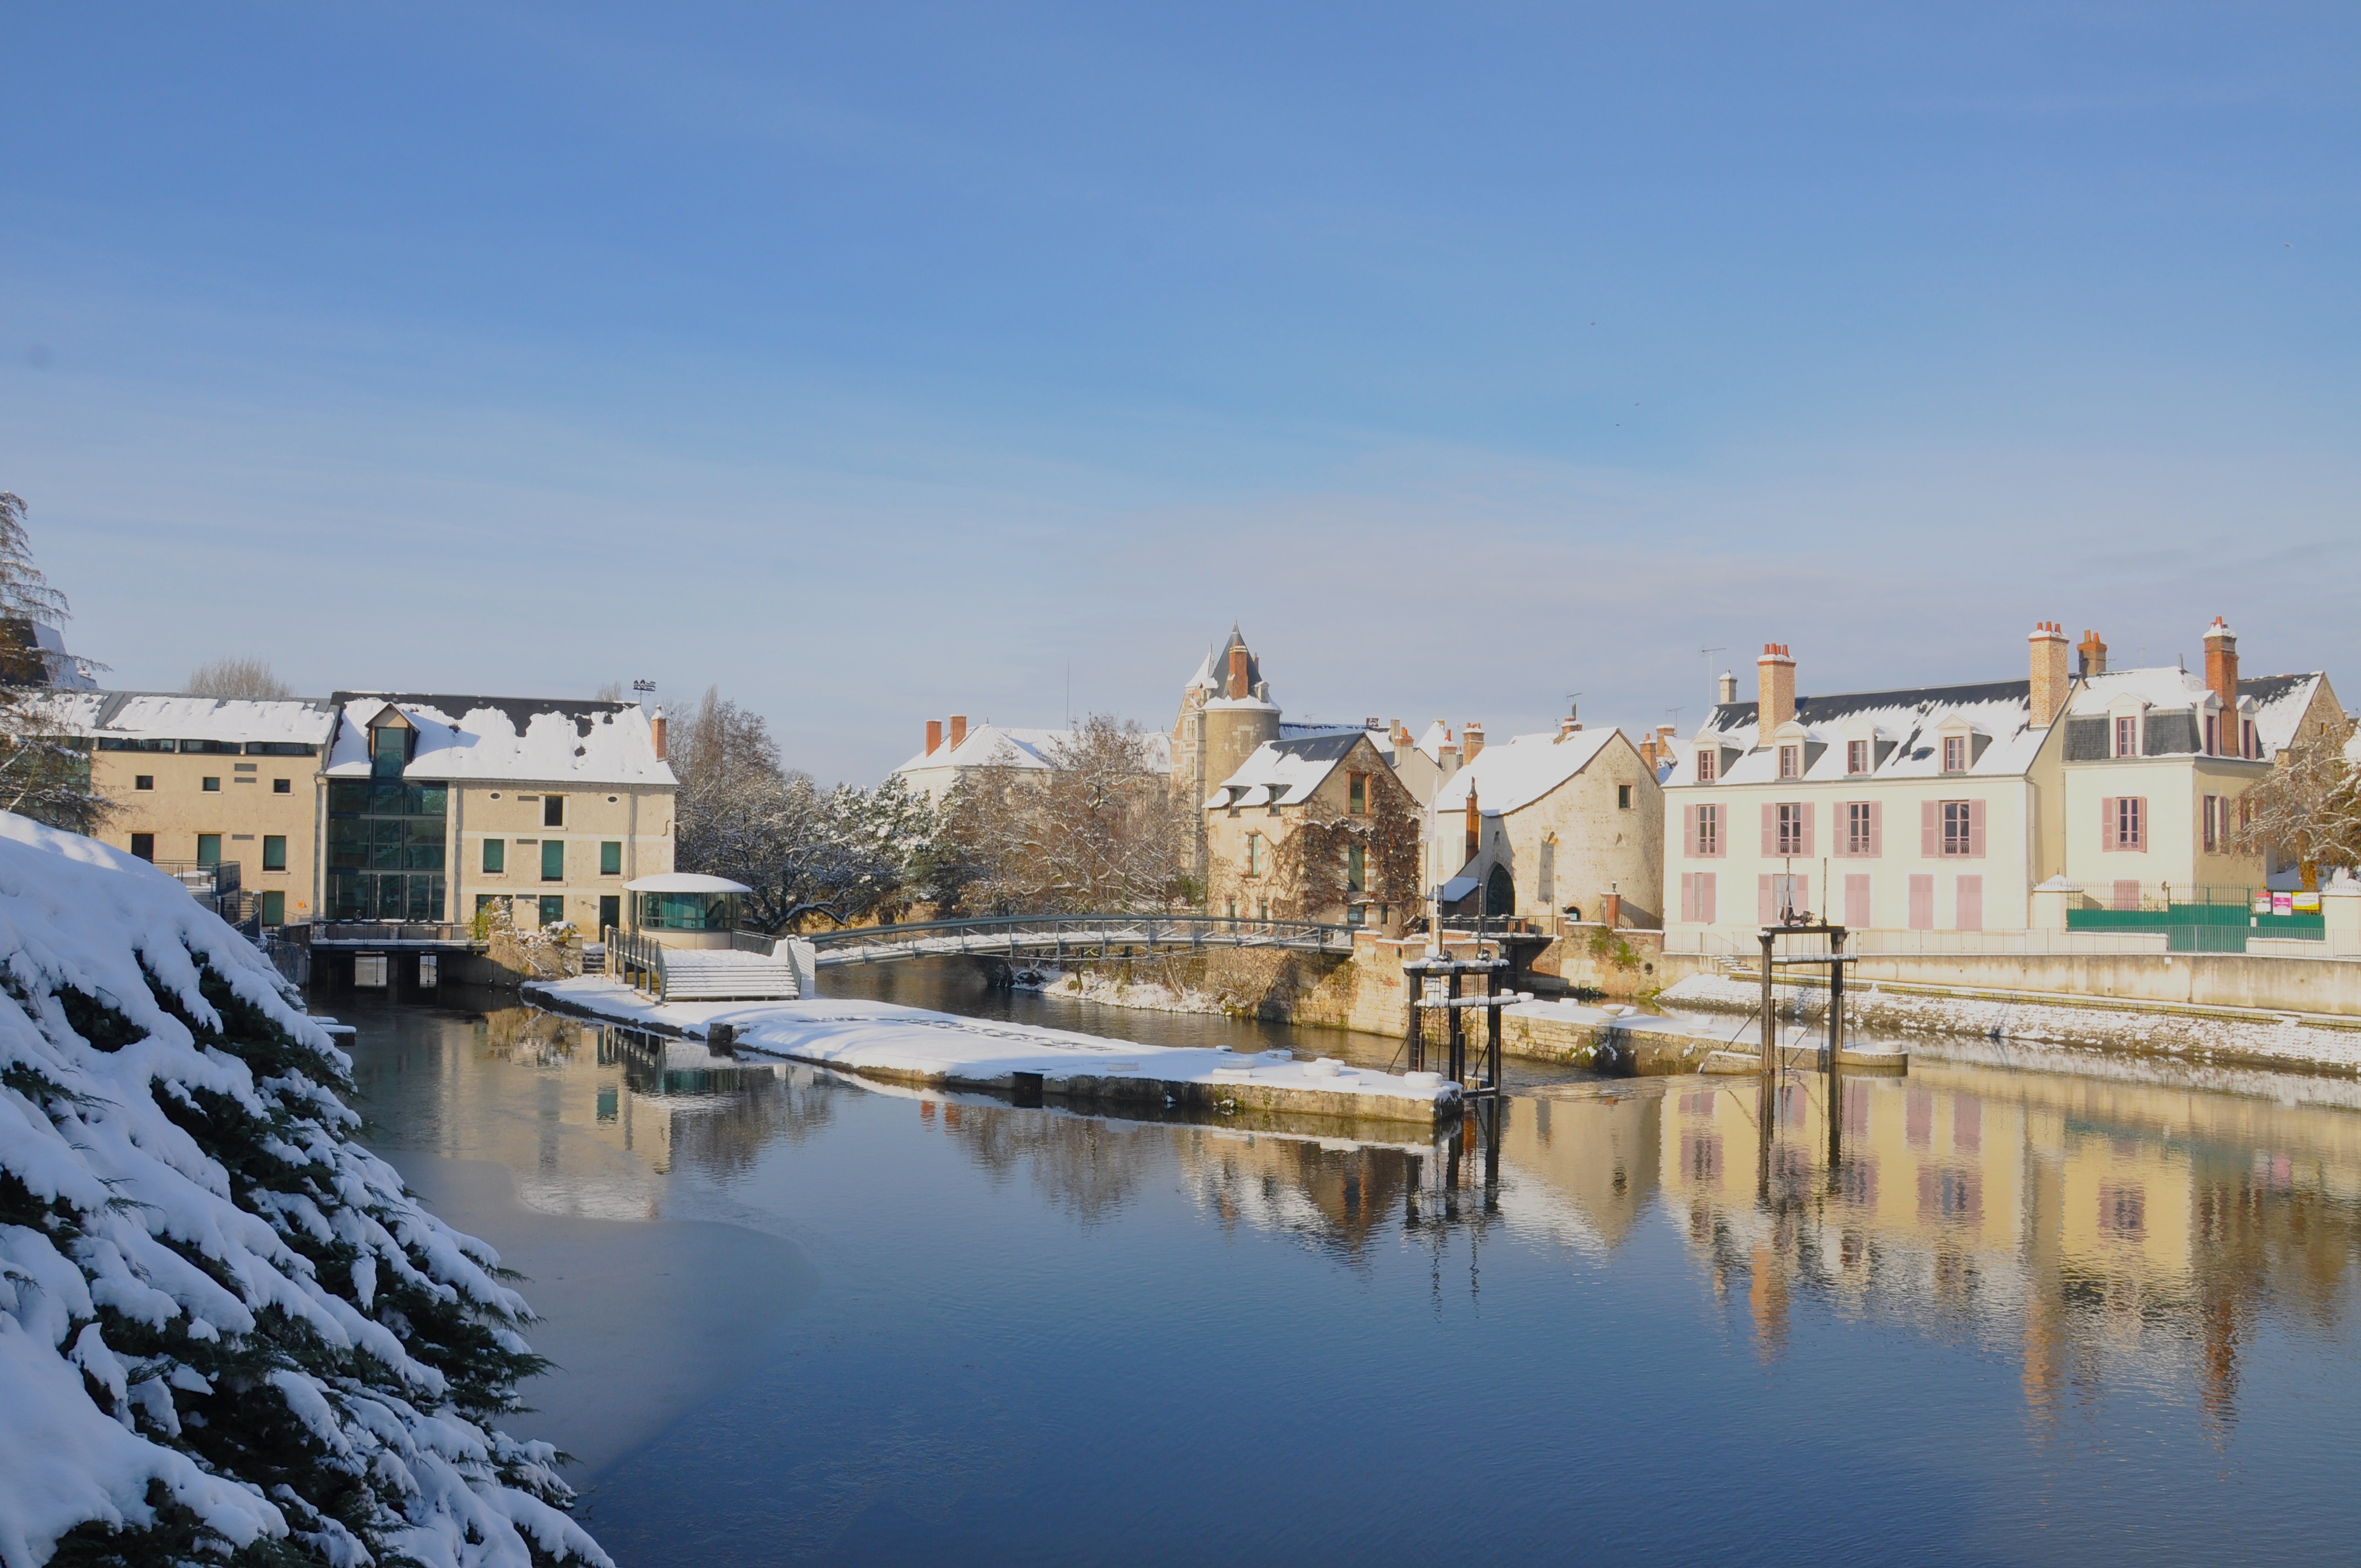
water, nature, snow, winter, architecture, bridge, skyline, town, chateau, palace, city, urban, river, canal, cityscape, shoreline, france, stream, ice, reflection, landmark, tourism, waterway, outside, buildings, reflections, cities